Petrarch

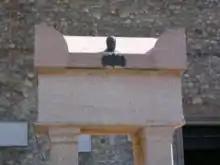
Petrarch's tomb at Arquà Petrarca

While it is possible she was an idealized or pseudonymous character—particularly since the name "Laura" has a linguistic connection to the poetic "laurels" Petrarch coveted—Petrarch himself always denied it. His frequent use of "l'aura" is also remarkable: for example, the line "Erano i capei d'oro a "l'aura" sparsi" may mean both "her hair was all over Laura's body" and "the wind ("l'aura") blew through her hair". There is psychological realism in the description of Laura, although Petrarch draws heavily on conventionalised descriptions of love and lovers from troubadour songs and other literature of courtly love. Her presence causes him unspeakable joy, but his unrequited love creates unendurable desires, inner conflicts between the ardent lover and the mystic Christian, making it impossible to reconcile the two. Petrarch's quest for love leads to hopelessness and irreconcilable anguish, as he expresses in the series of paradoxes in Rima 134 "Pace non trovo, et non ò da far guerra;/e temo, et spero; et ardo, et son un ghiaccio": "I find no peace, and yet I make no war:/and fear, and hope: and burn, and I am ice".